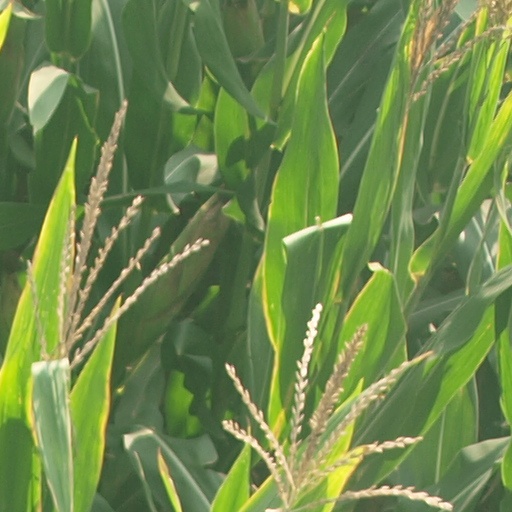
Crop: maize; corn